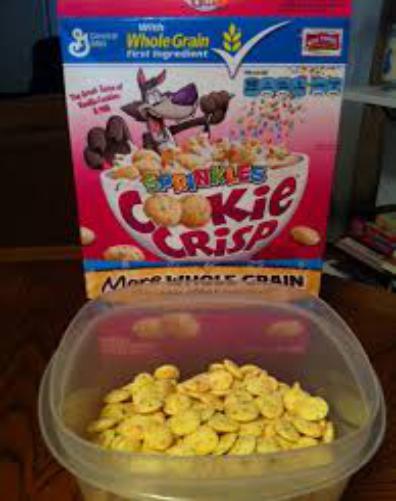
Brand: cookie crisp sprinkles
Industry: Food